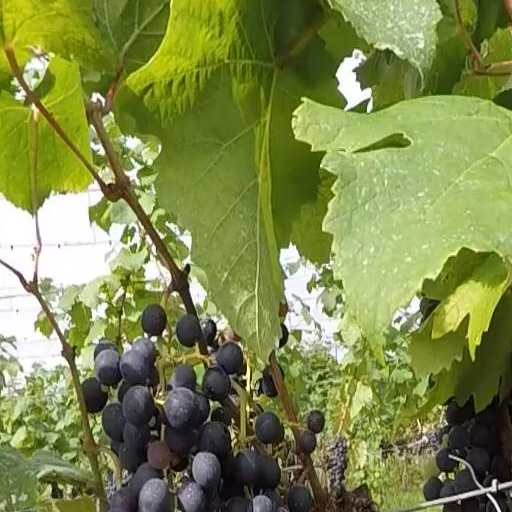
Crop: grape